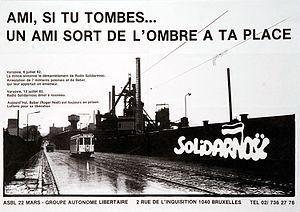
Une affiche de soutien à Roger Noël Babar éditée par l'asbl 22-Mars (Bruxelles) et le Groupe autonome libertaire (Bruxelles) - 1982
Roger Noël dit Babar, né le 22 mai 1955 à Ixelles, est un imprimeur, affichiste, éditeur et militant socialiste libertaire belge.